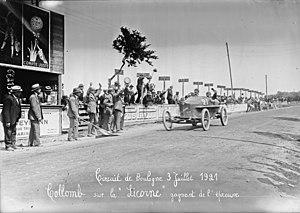
Joseph Collomb, né le 7 février 1867 à Belmont, dans l'Ain, et mort le 24 février 1908 à Lyon par suicide, est un pilote automobile français de courses de côtes essentiellement, mais aussi sur circuits.
Corre La Licorne est une ancienne société de construction d'automobiles, créée par Jean-Marie Corre en 1901 sous la raison sociale Société française des automobiles Corre.